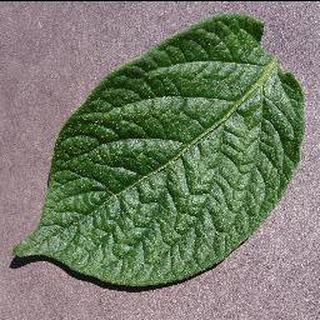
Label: healthy_potato